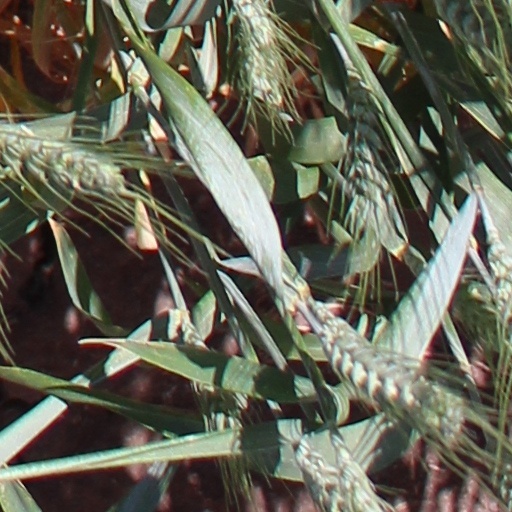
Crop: wheat